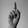
ASL letter: D